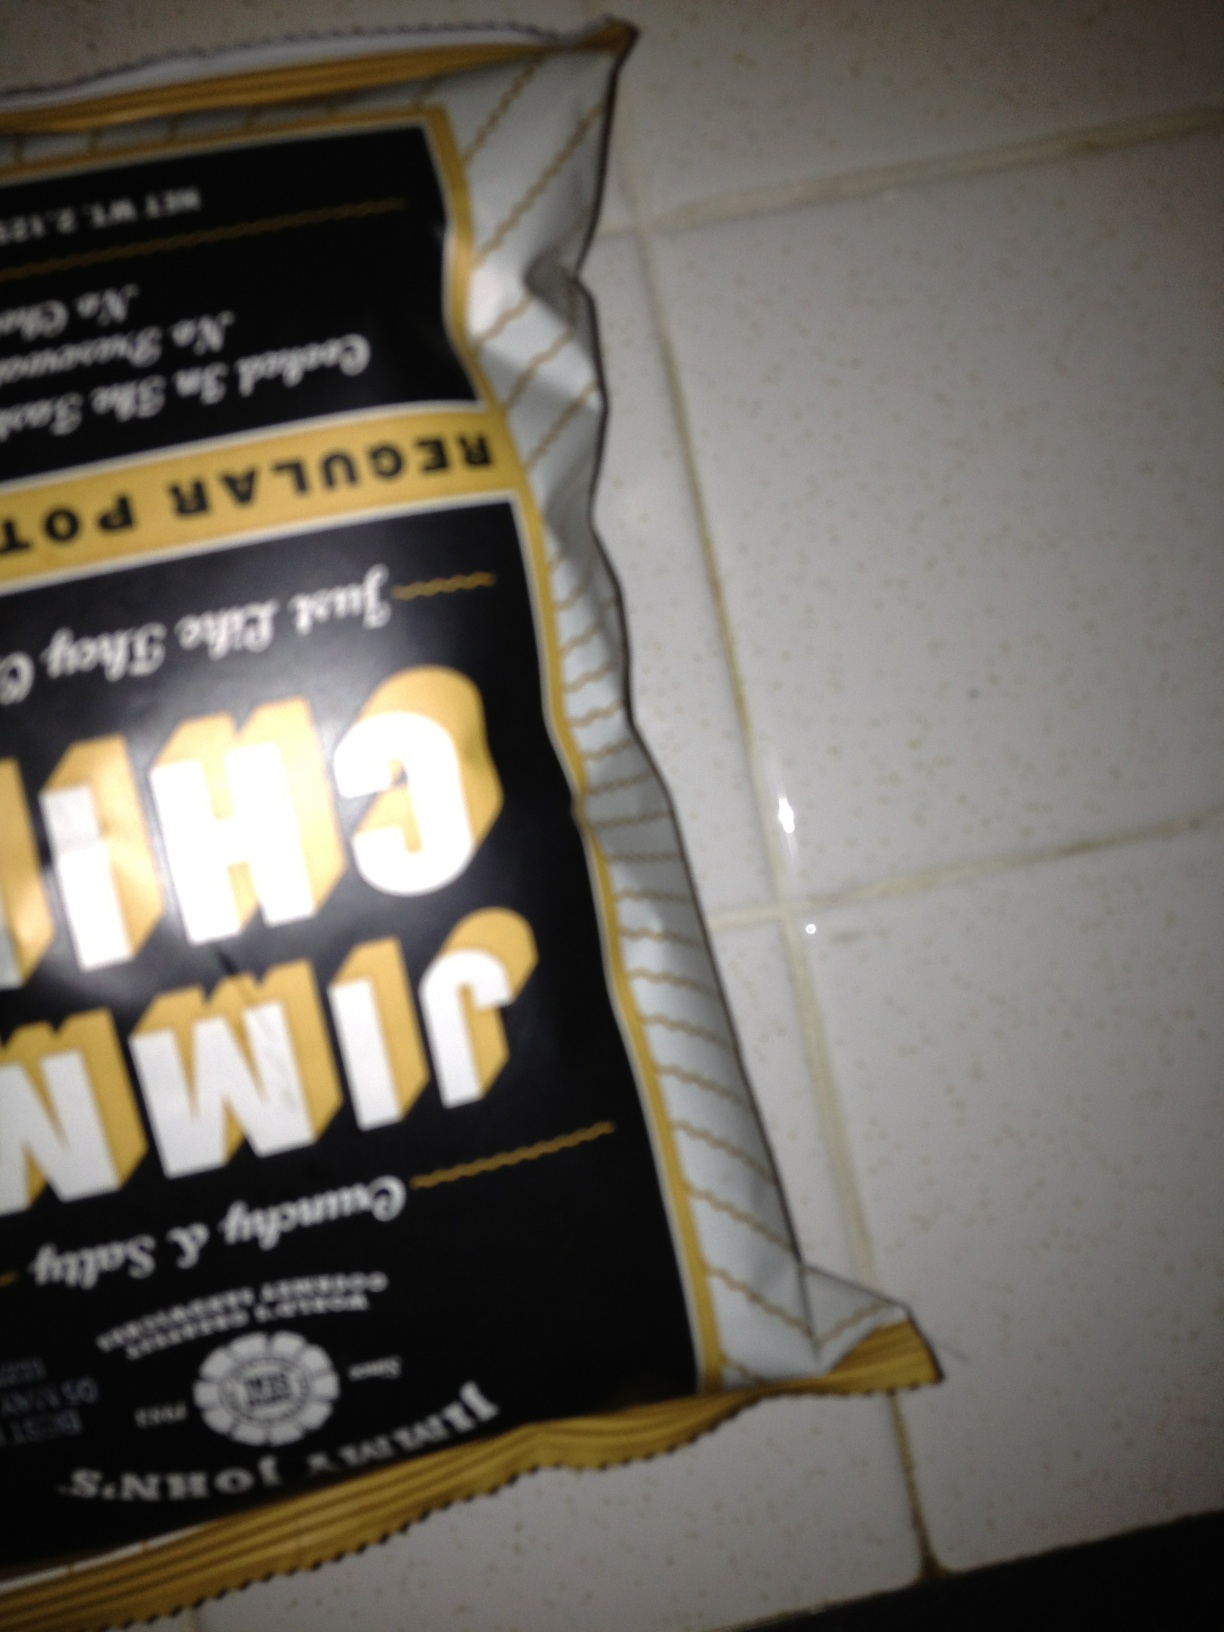Question: Are these regular chips or salt and vinegar chips?
Answer: regular